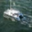
Label: ship